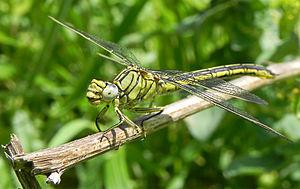
Gomphus pulchellus Gomphe gentil
Gomphus est un genre d'insectes odonates anisoptères.
Gomphus pulchellus ou le gomphe gentil est une espèce d'odonates du sous-ordre des anisoptères, qui fait partie de la famille des Gomphidae.